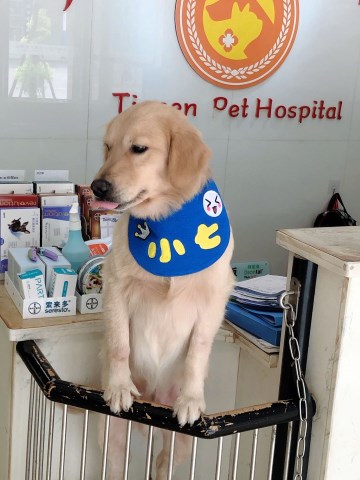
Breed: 5355-n000126-golden_retriever